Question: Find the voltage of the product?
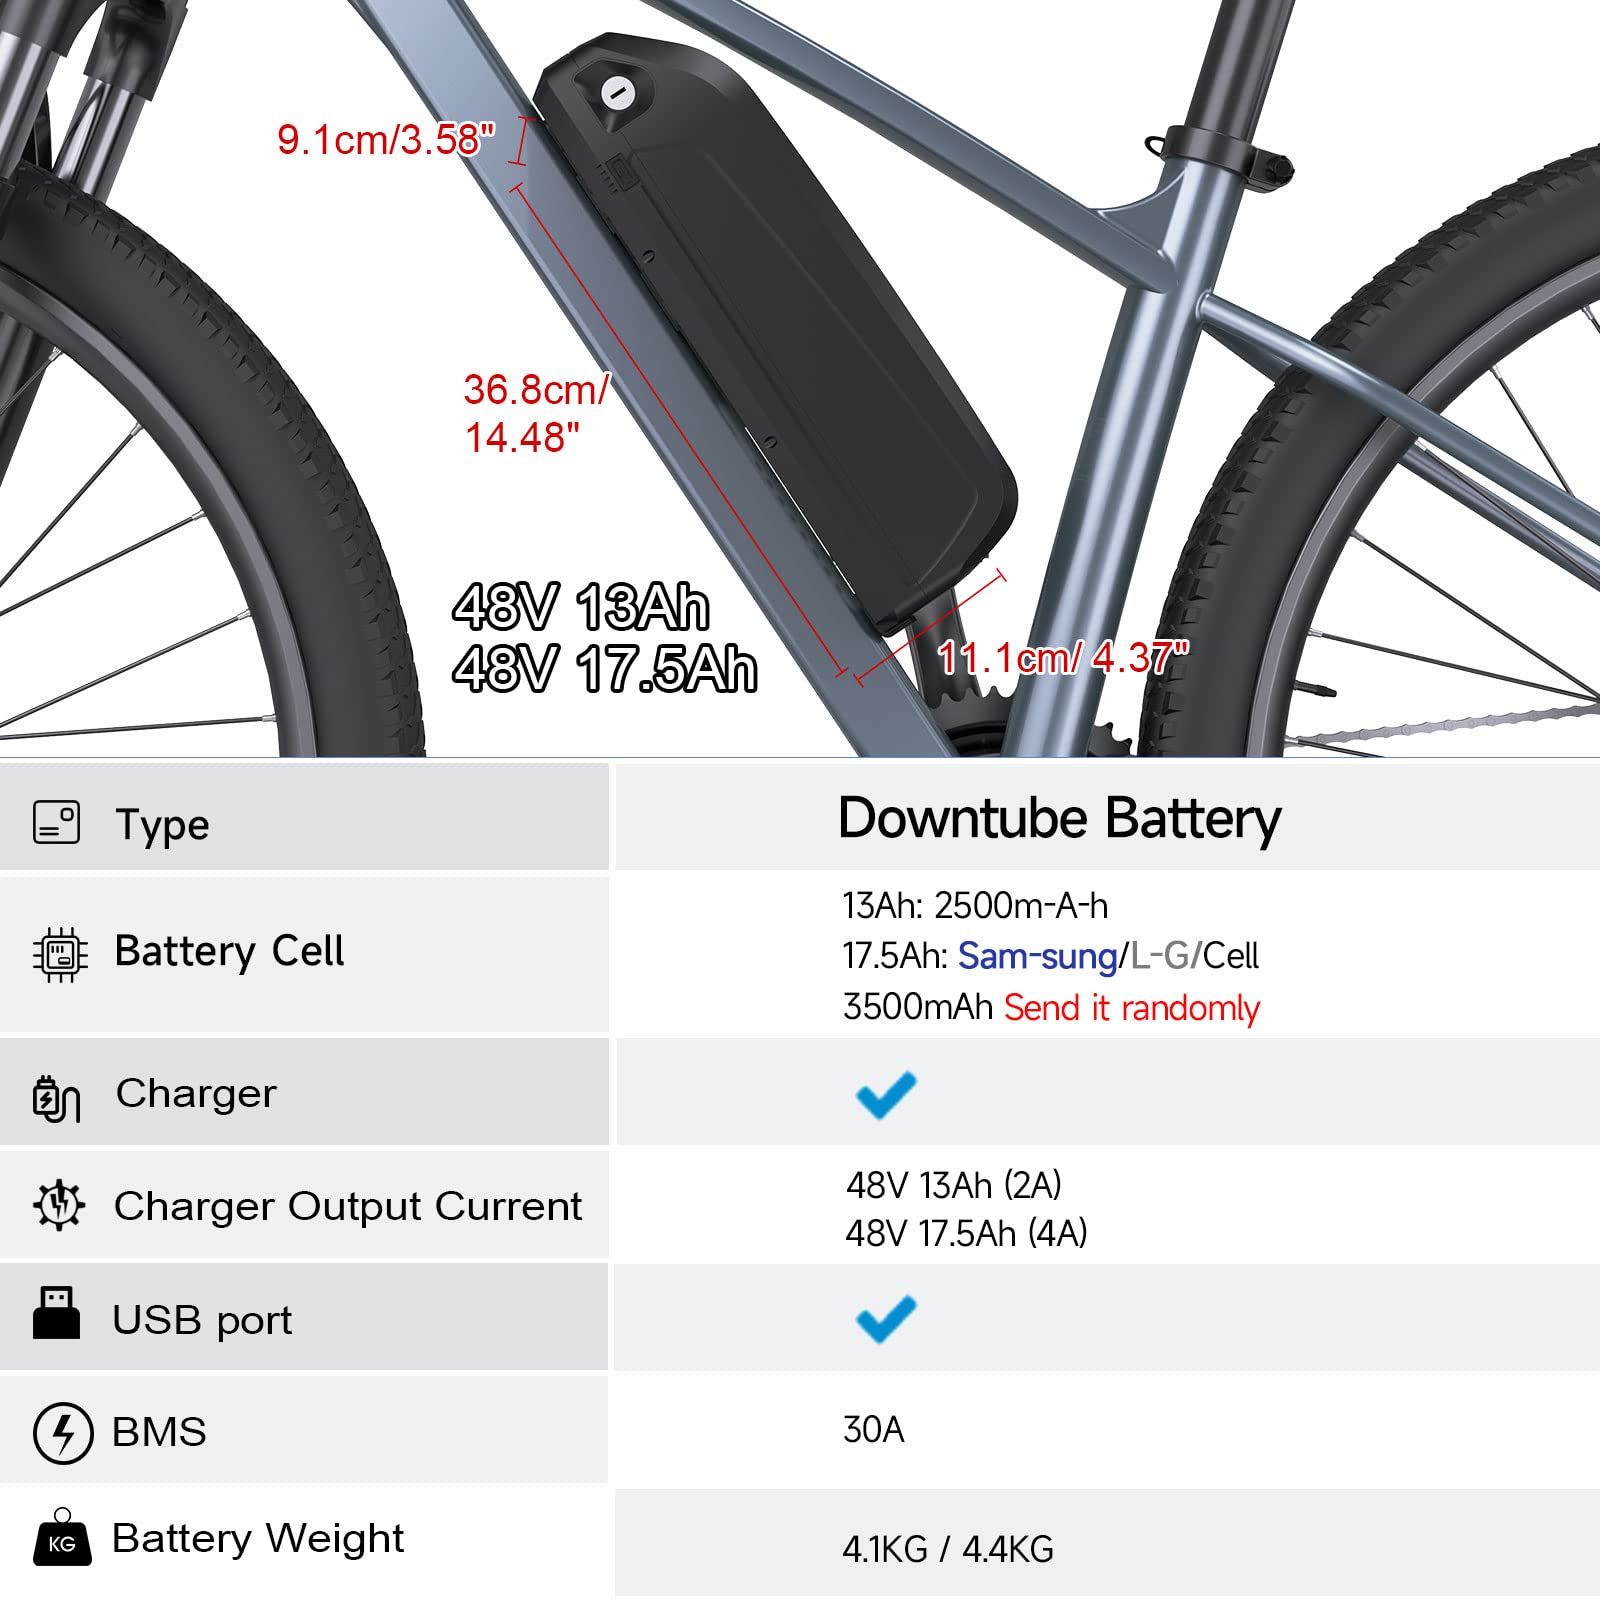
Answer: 48.0 volt